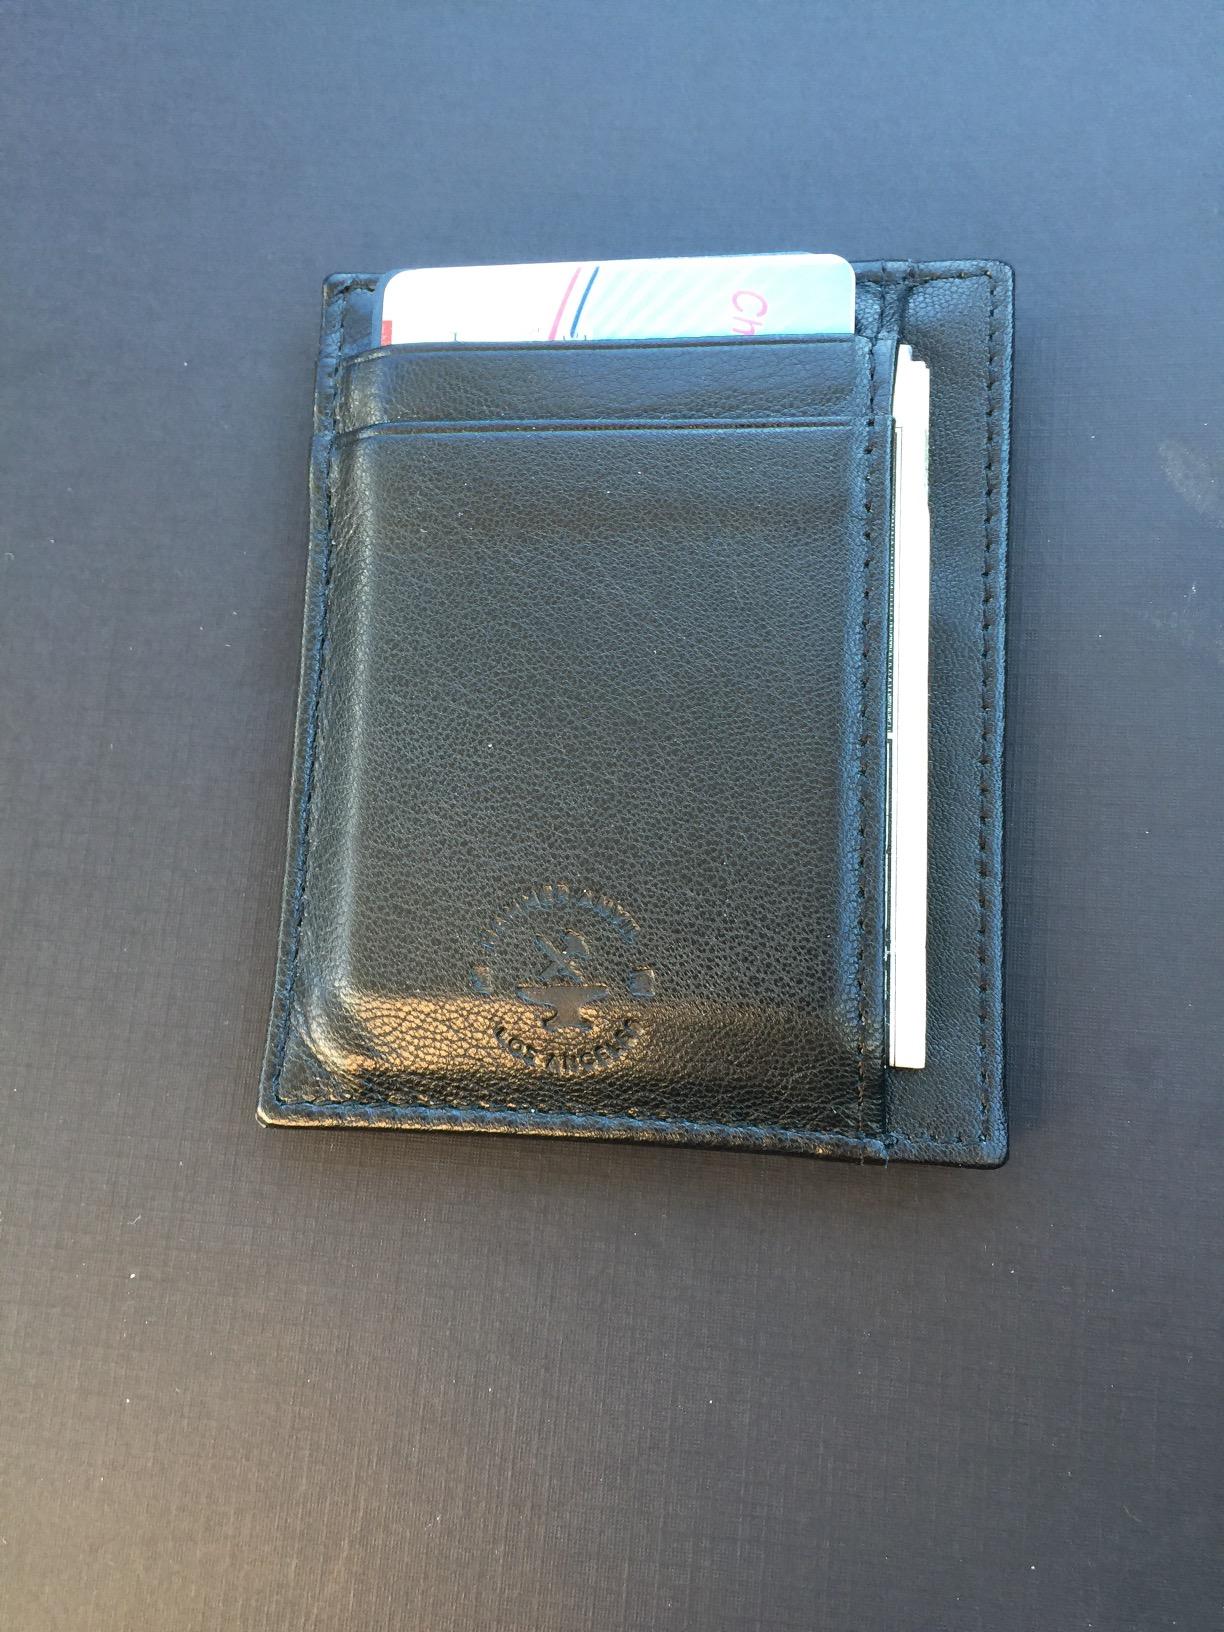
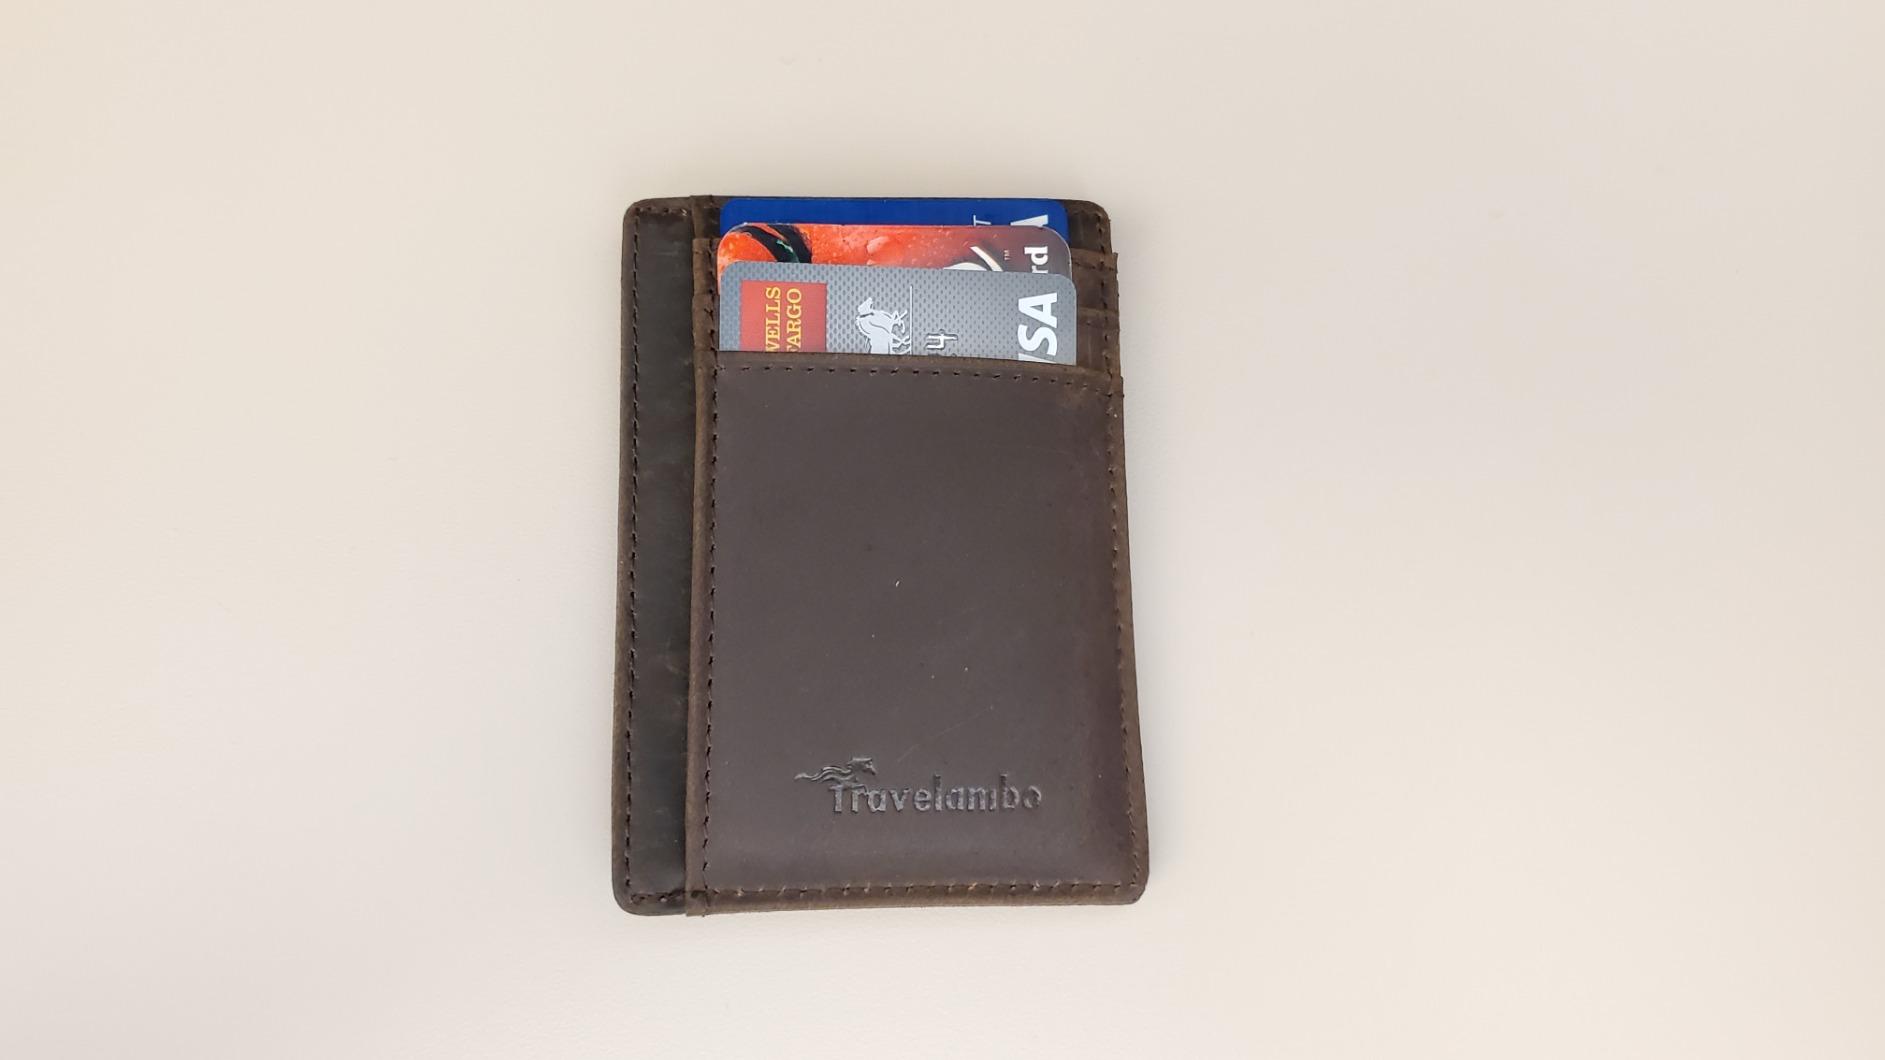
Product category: accessories_wallet
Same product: no